Super Junior

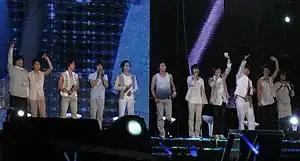
Super Junior performing at SMTown Live '08 in Bangkok, Thailand

Super Junior-M, Super Junior's Mandopop subgroup comprising members Han Geng, Siwon, Donghae, Kyuhyun, Ryeowook, and Super Junior-M members Henry and Zhou Mi, was formed in April 2008. Although the creation of the subgroup initially created a strife between the group's fans and their management, Super Junior-M went on to become Super Junior's most successful subgroup, selling out two concerts in Hong Kong, topping weekly ratings with their appearance on Chinese variety programs, and was the idol group with the most endorsement contracts in China. They won numerous awards at Chinese music festivals, and achieved critical acclaim after the release of their single "Super Girl" from their second record "Super Girl", which garnered them a nomination for Best Vocal Group at the 21st Golden Melody Awards. A fourth Super Junior subgroup was created soon after Super Junior-M's debut. With five members from Super Junior-T and Yesung, they formed the subgroup Super Junior-H, releasing their first extended play (EP) "Cooking? Cooking!" on June 5, 2008. In November 2008, Super Junior-T made a debut in Japan, collaborating with Japanese comedy duo Moeyan. Their single "ROCK&GO", the Japanese – language version of "Rokuko", debuted at number 19 on the Oricon Daily Charts and ascended to number 2 three days later.